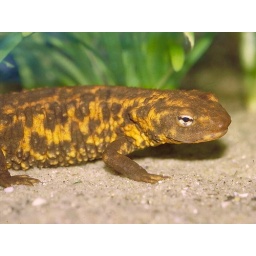
This female animal -which arrived as import over the pettrade in the nineties- had a quite striking coloration anomaly.